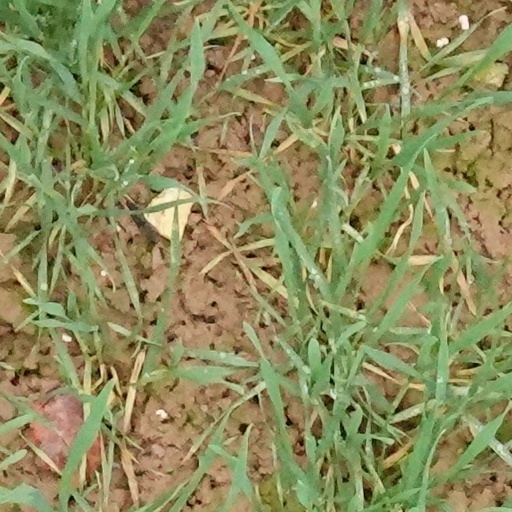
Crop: wheat